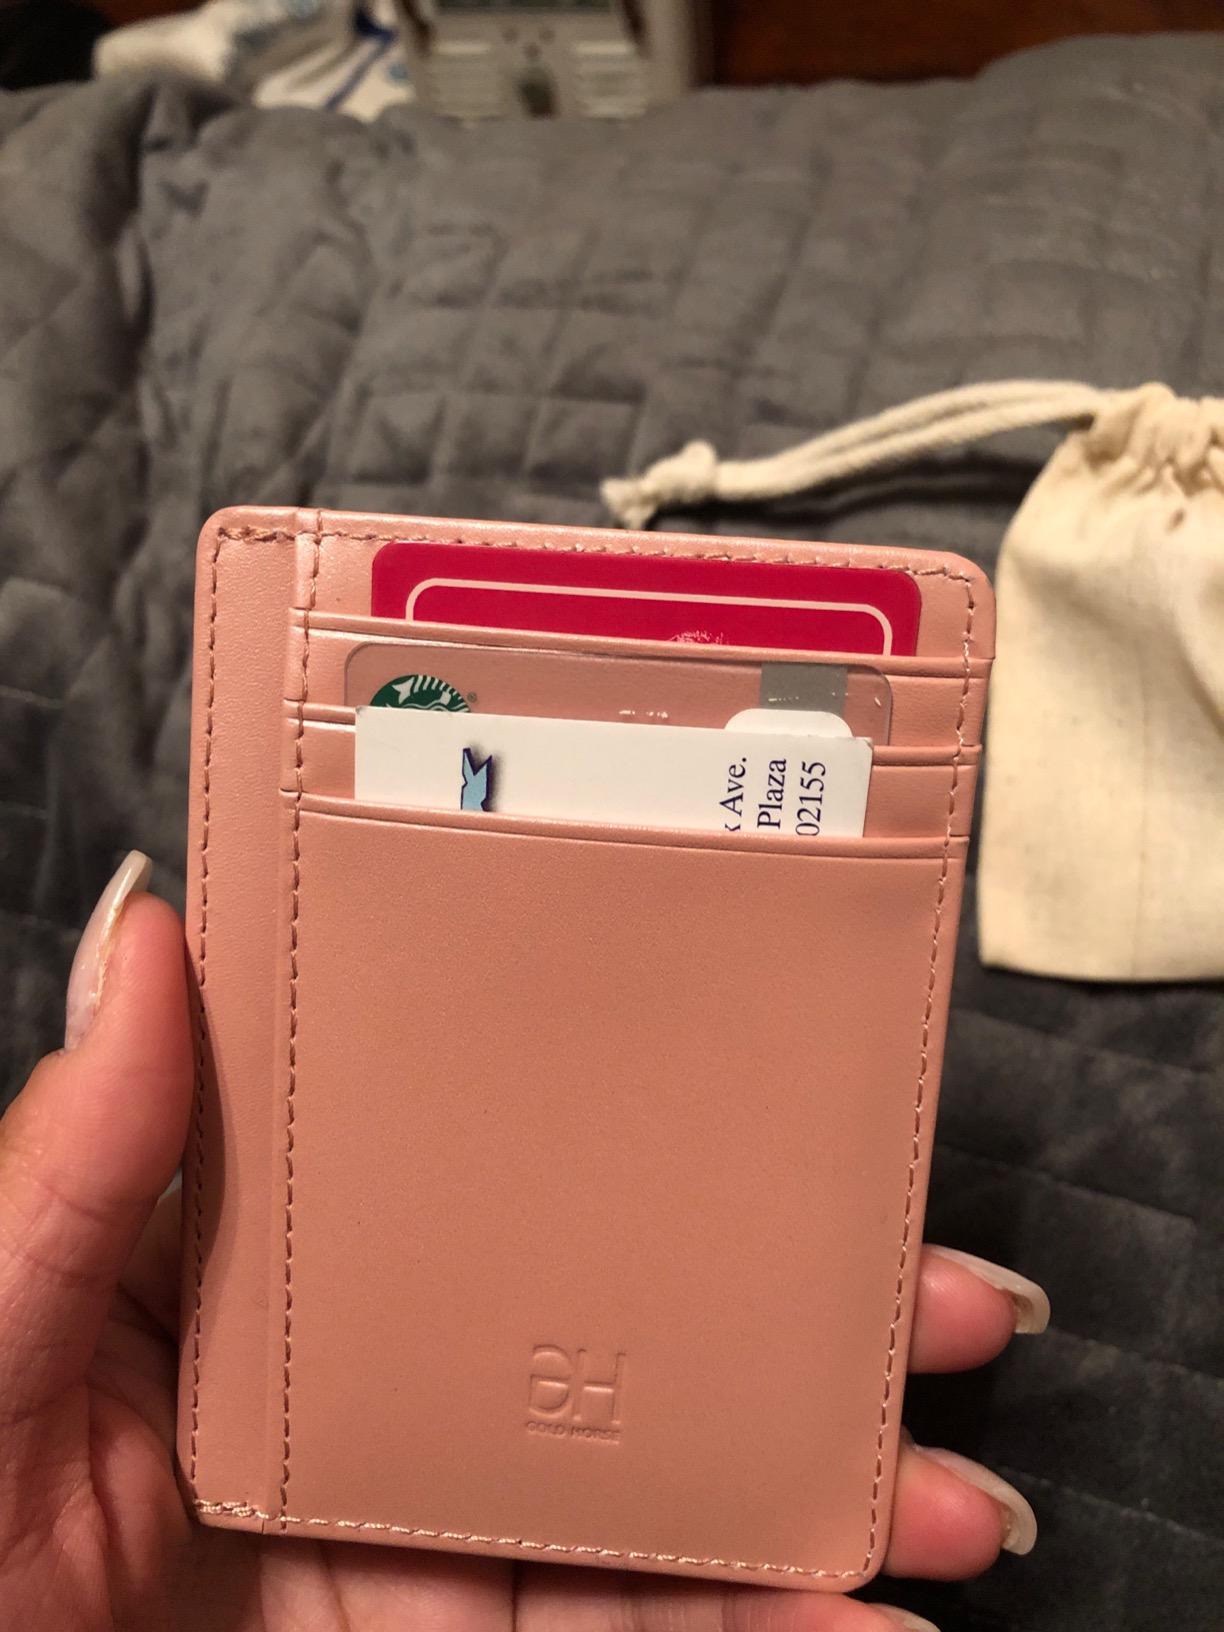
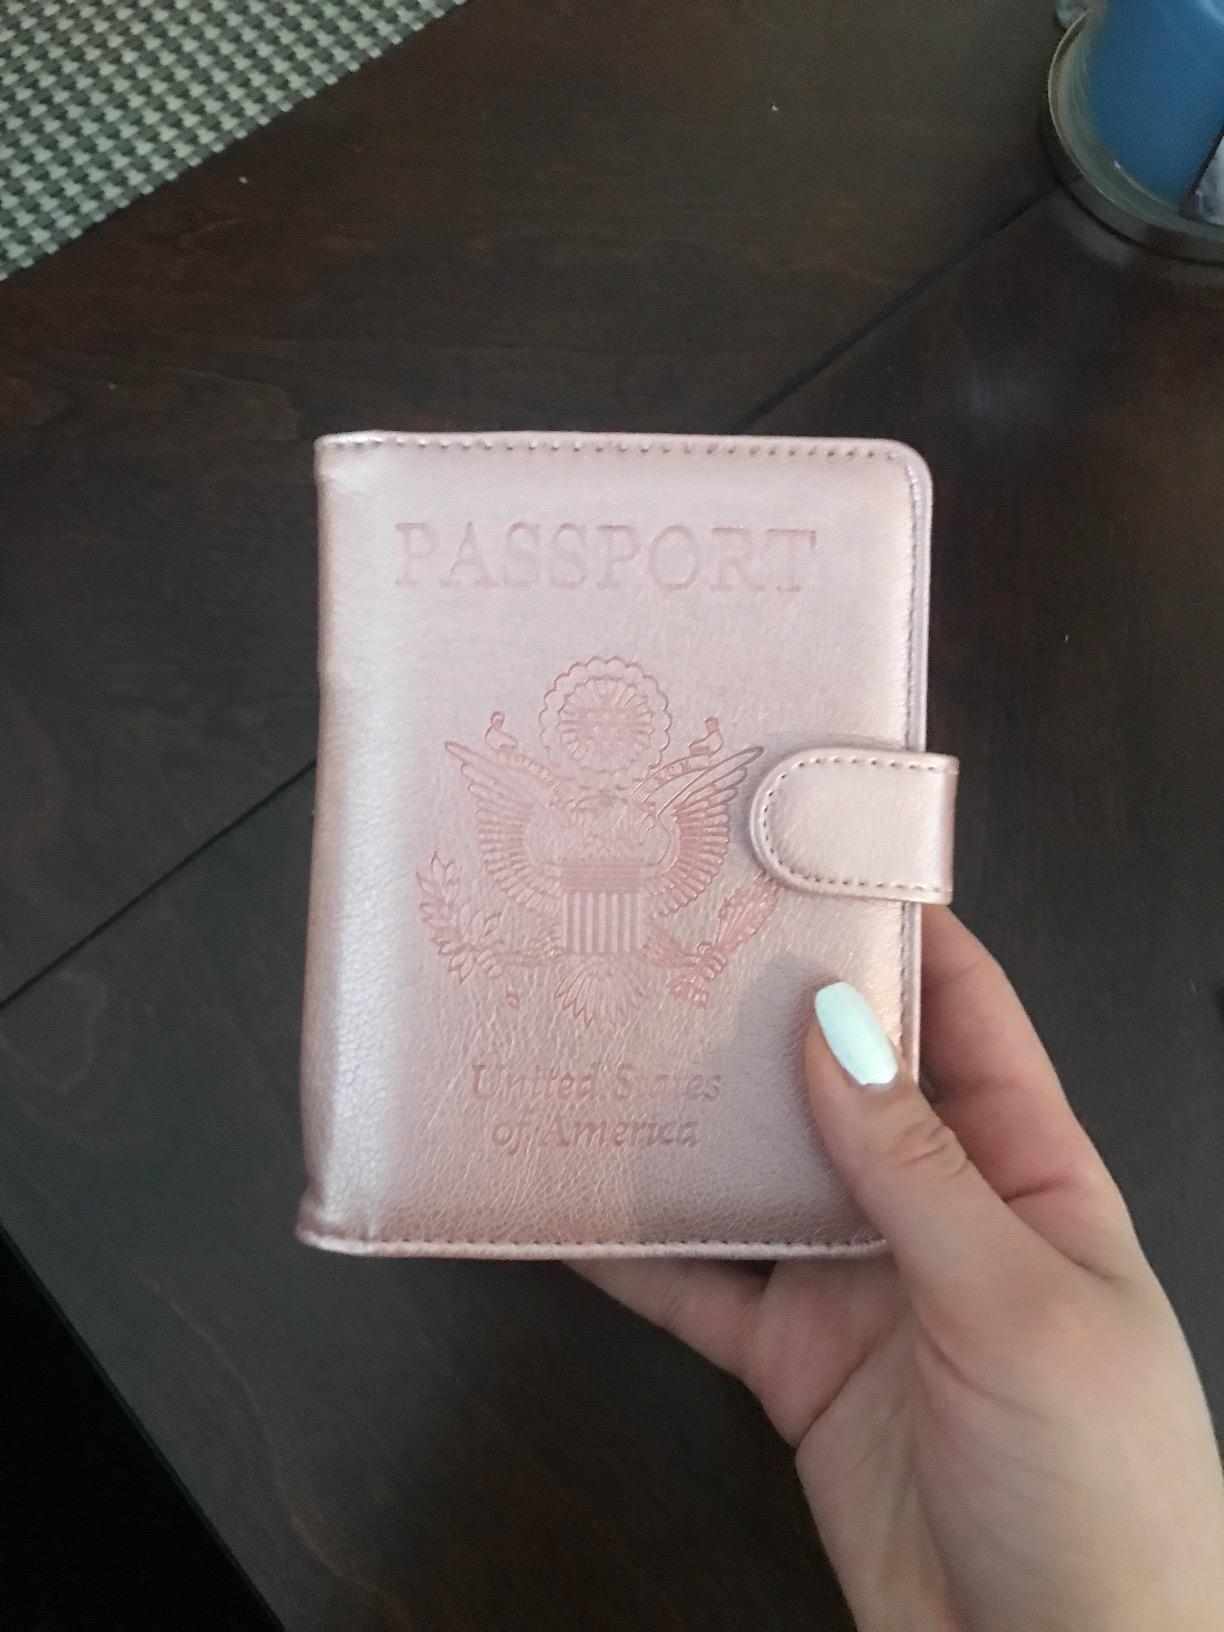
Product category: accessories_wallet
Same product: no